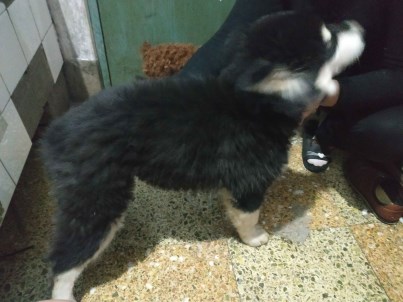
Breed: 1324-n000004-malamute